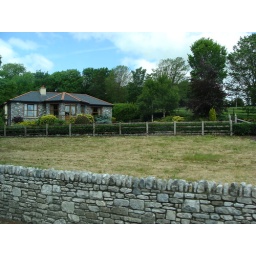
Example of the stone walls &amp;amp; a stone home in the countryside